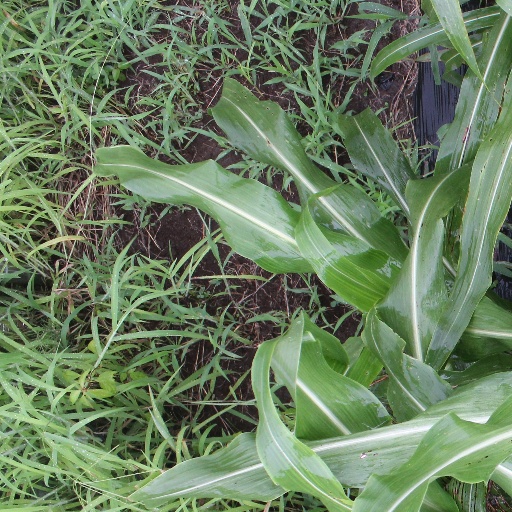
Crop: sorghum